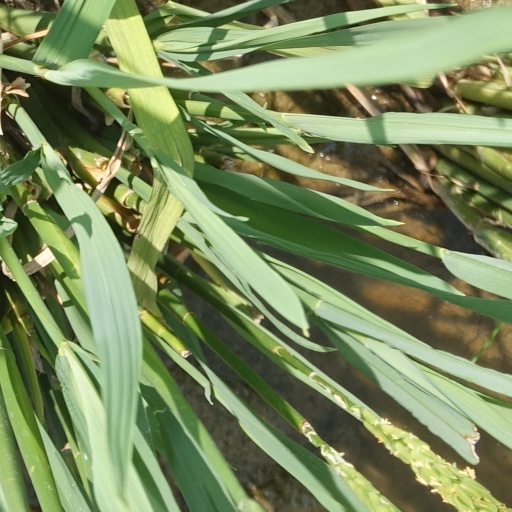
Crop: rice